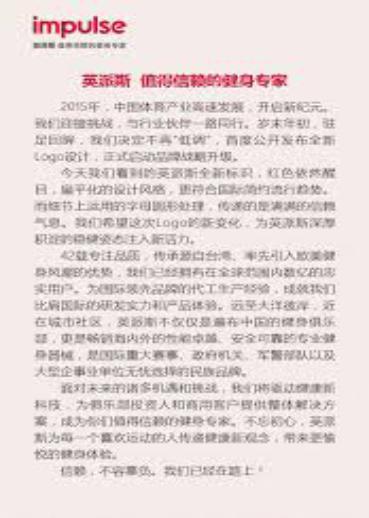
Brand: impulse
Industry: Others